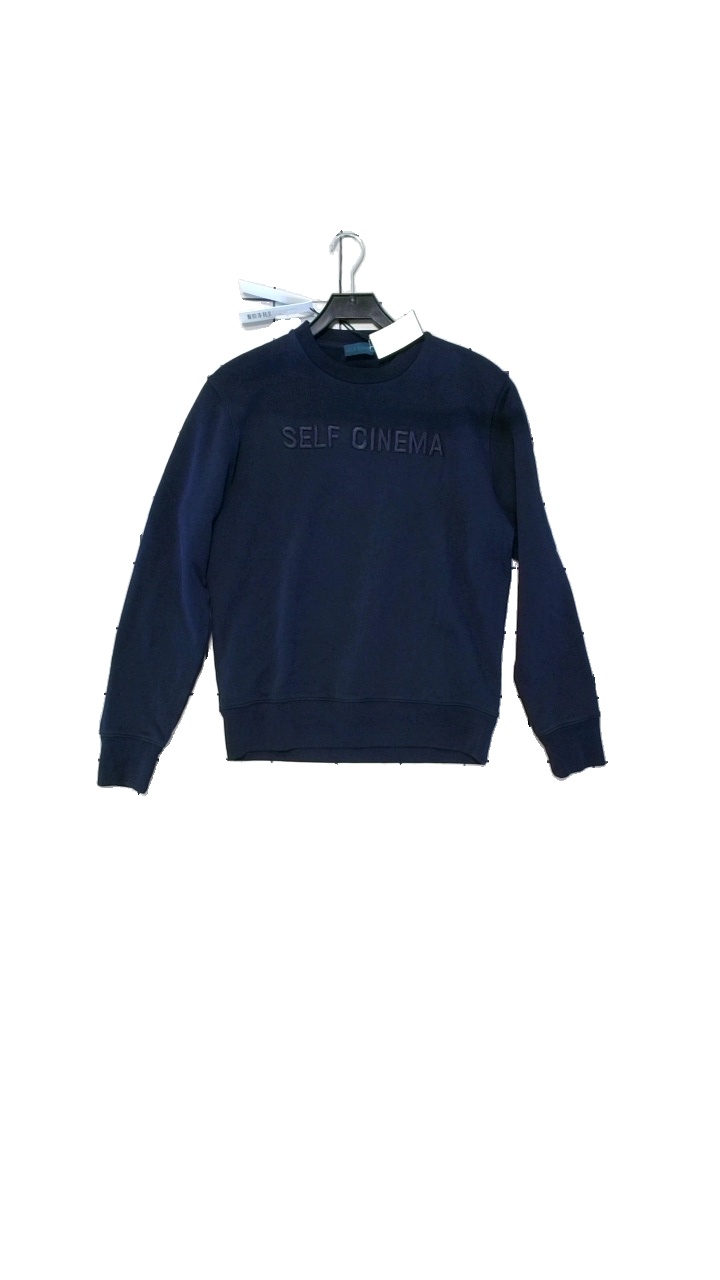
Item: Top (Men)
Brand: Self Cinema
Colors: Blue
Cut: Regular
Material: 100% Bomull
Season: All
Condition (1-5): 5
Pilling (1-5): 5
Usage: Reuse
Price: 150-250